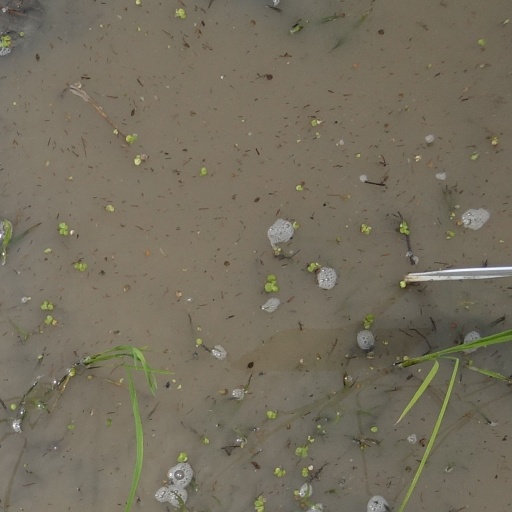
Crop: rice